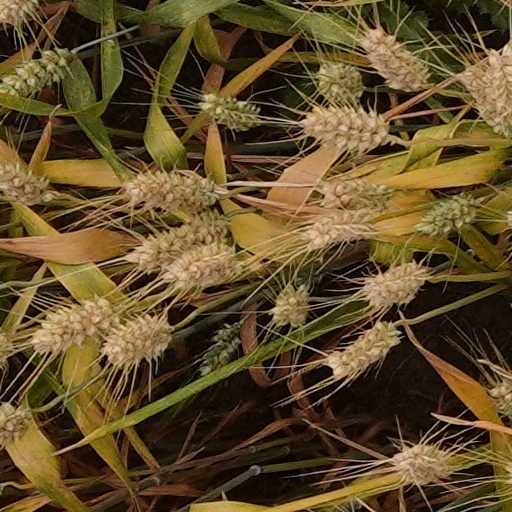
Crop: wheat